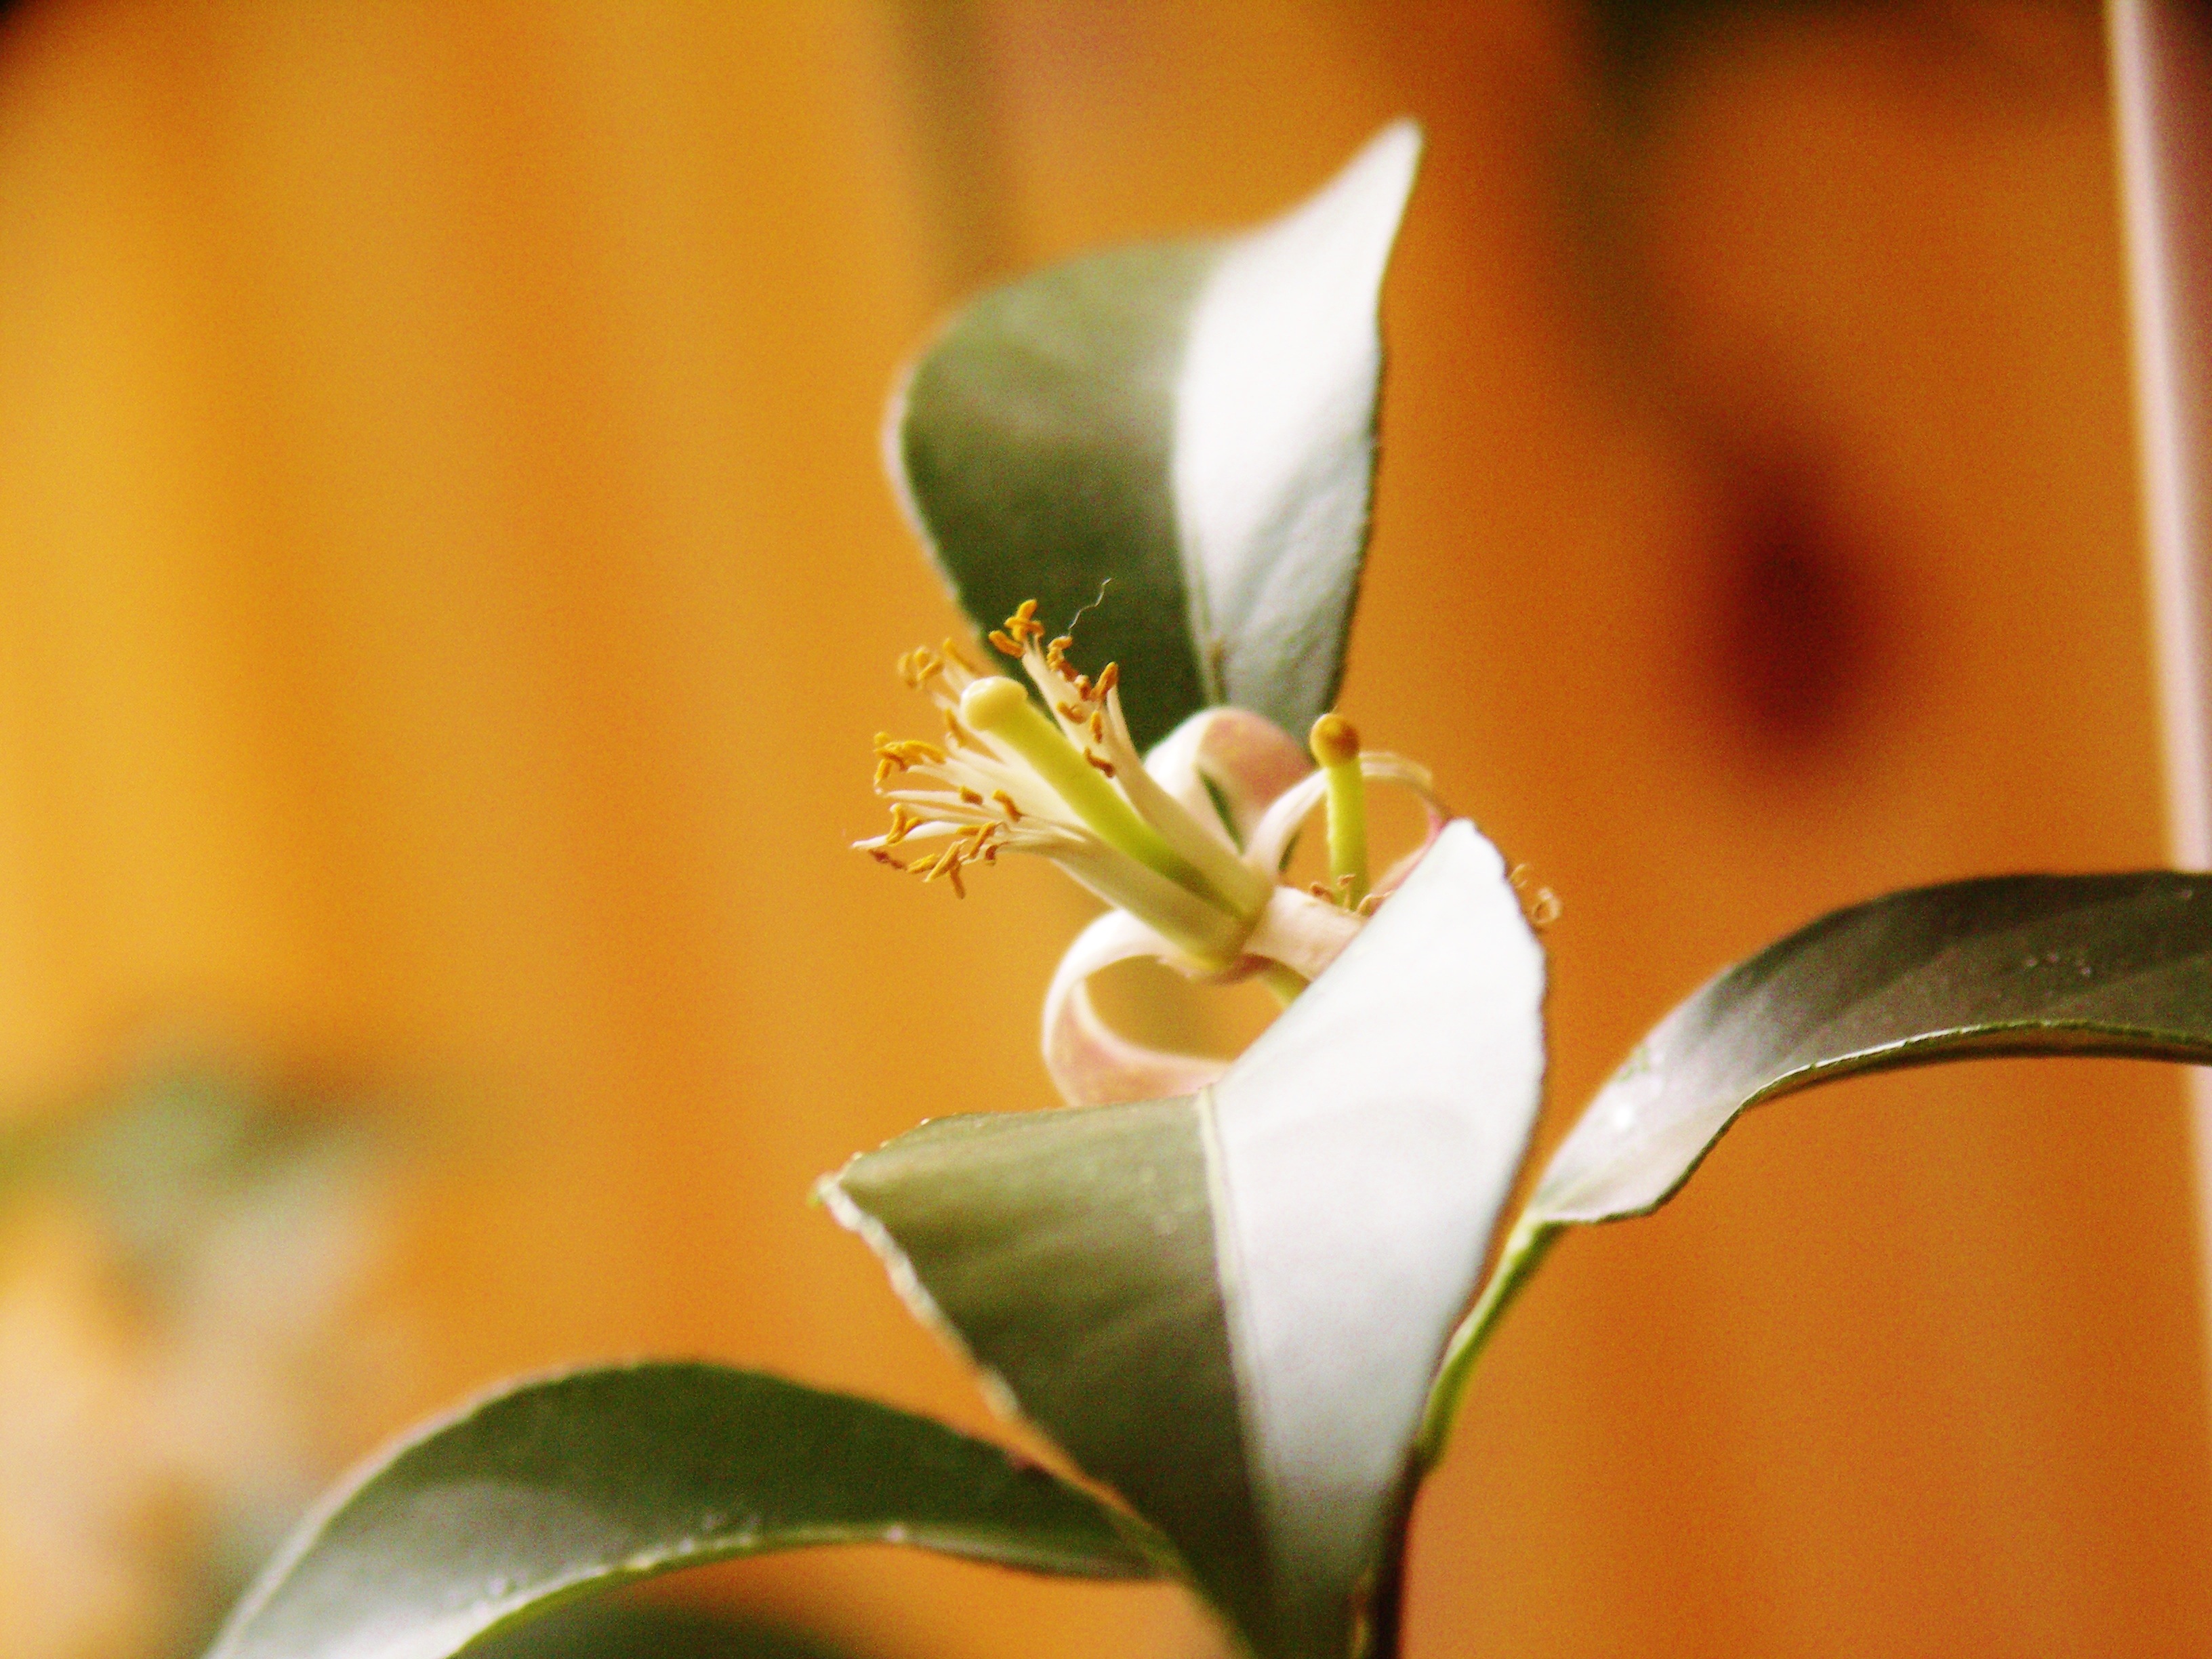
tree, branch, blossom, plant, photography, sunlight, leaf, flower, petal, bloom, green, botany, yellow, flora, lemon, close up, macro photography, citrus fruits, flowering plant, plant stem, land plant